Cannon and Ball

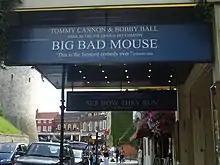
The Theatre Royal in Windsor in July 2008, with a production of "Big Bad Mouse" starring Cannon and Ball

In the later years of their career, they continued to find success as a comic duo in theatre and pantomime, along with numerous cameo appearances on TV. In late 2005, they appeared in the British reality TV series "I'm a Celebrity...Get Me Out of Here!," presented by Ant & Dec.